Working Tra$h

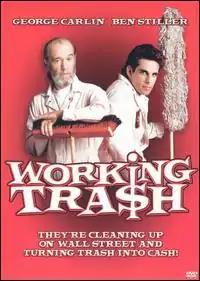

Working Tra$h is a 1990 American made-for-television comedy film directed by Alan Metter and starring George Carlin, Ben Stiller, Buddy Ebsen, Leslie Hope, and Michael J. Pollard. It was one of the first television films made for the then-burgeoning Fox Network.